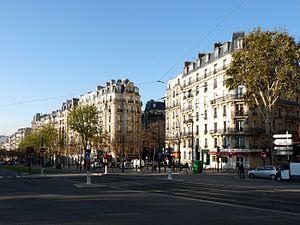
Le Boulevard Lefebvre à Paris, vue en direction du parc d'exposition.
Le boulevard Lefebvre est un boulevard du 15ᵉ arrondissement de Paris. C'est un élément de la ceinture de boulevards extérieurs dits « boulevards des Maréchaux ».